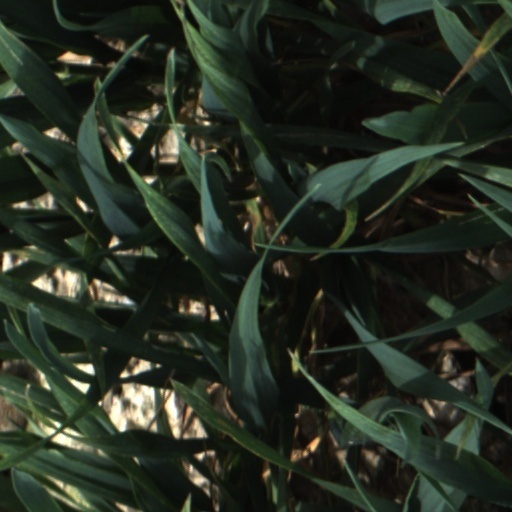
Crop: wheat